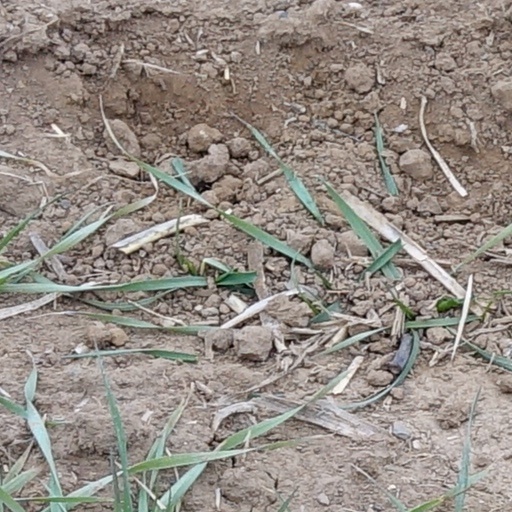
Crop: wheat